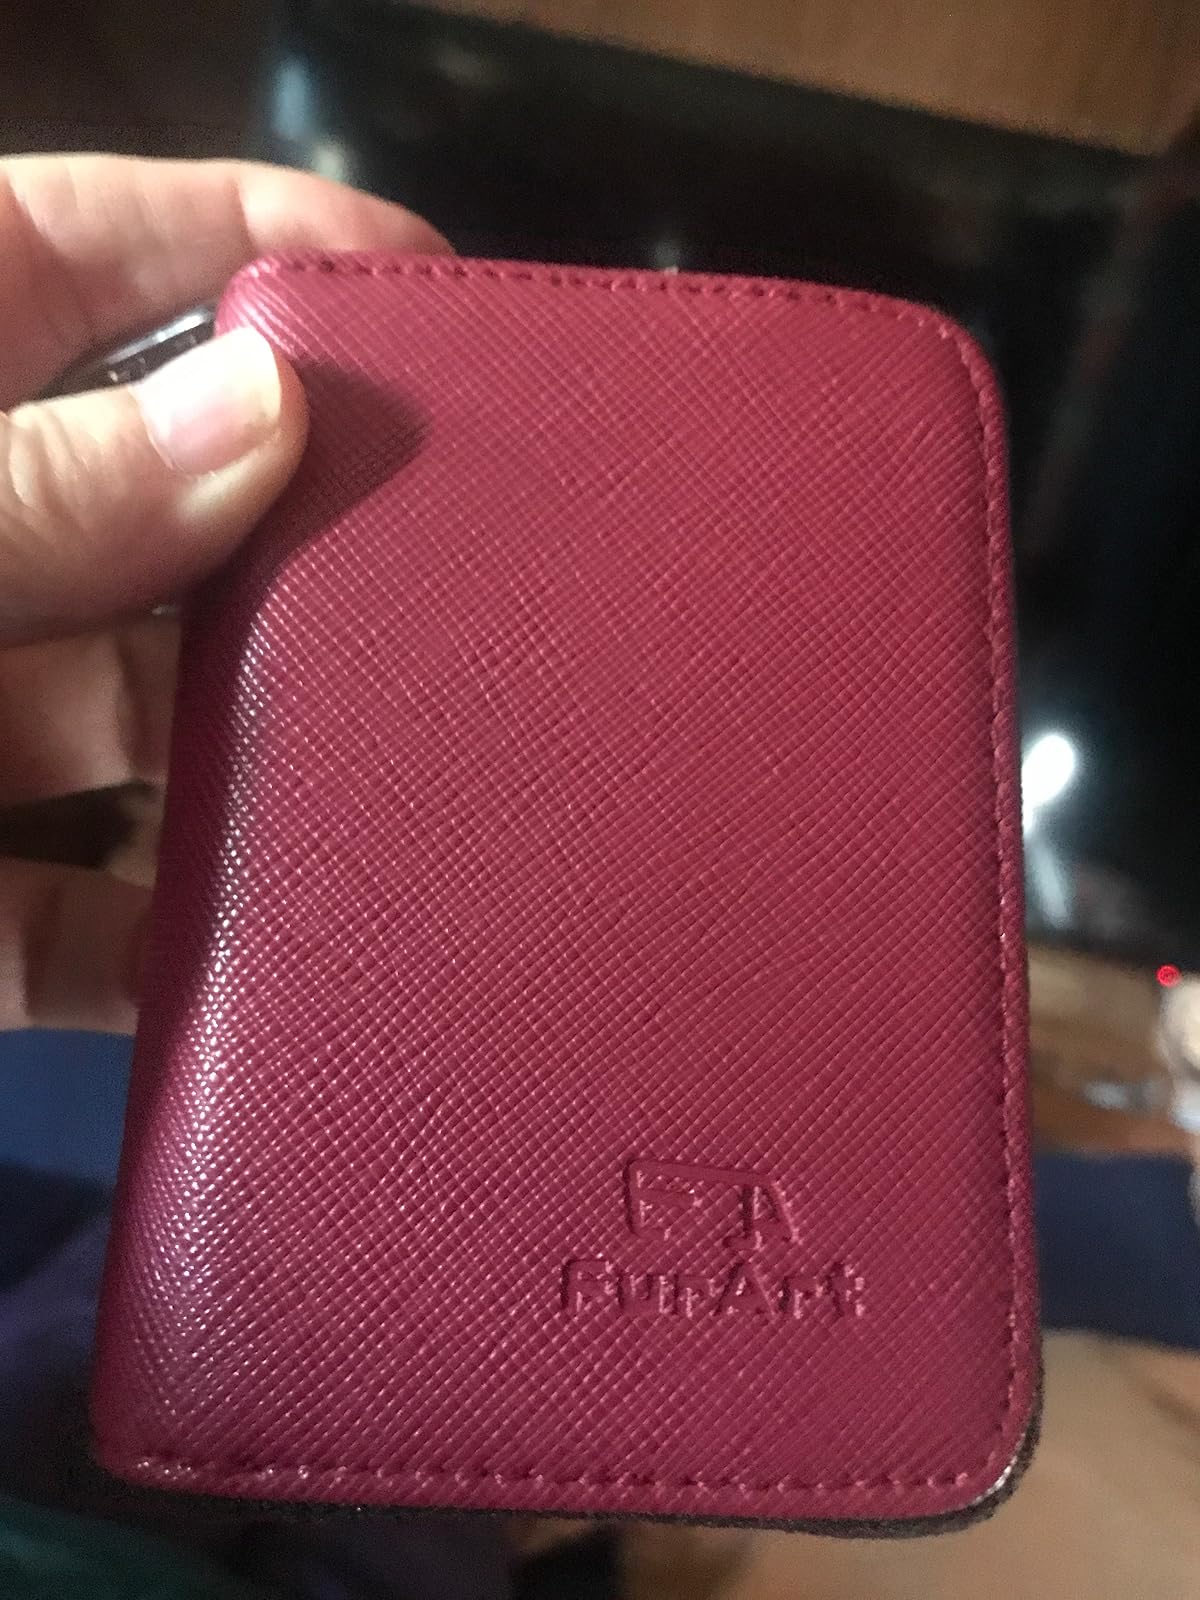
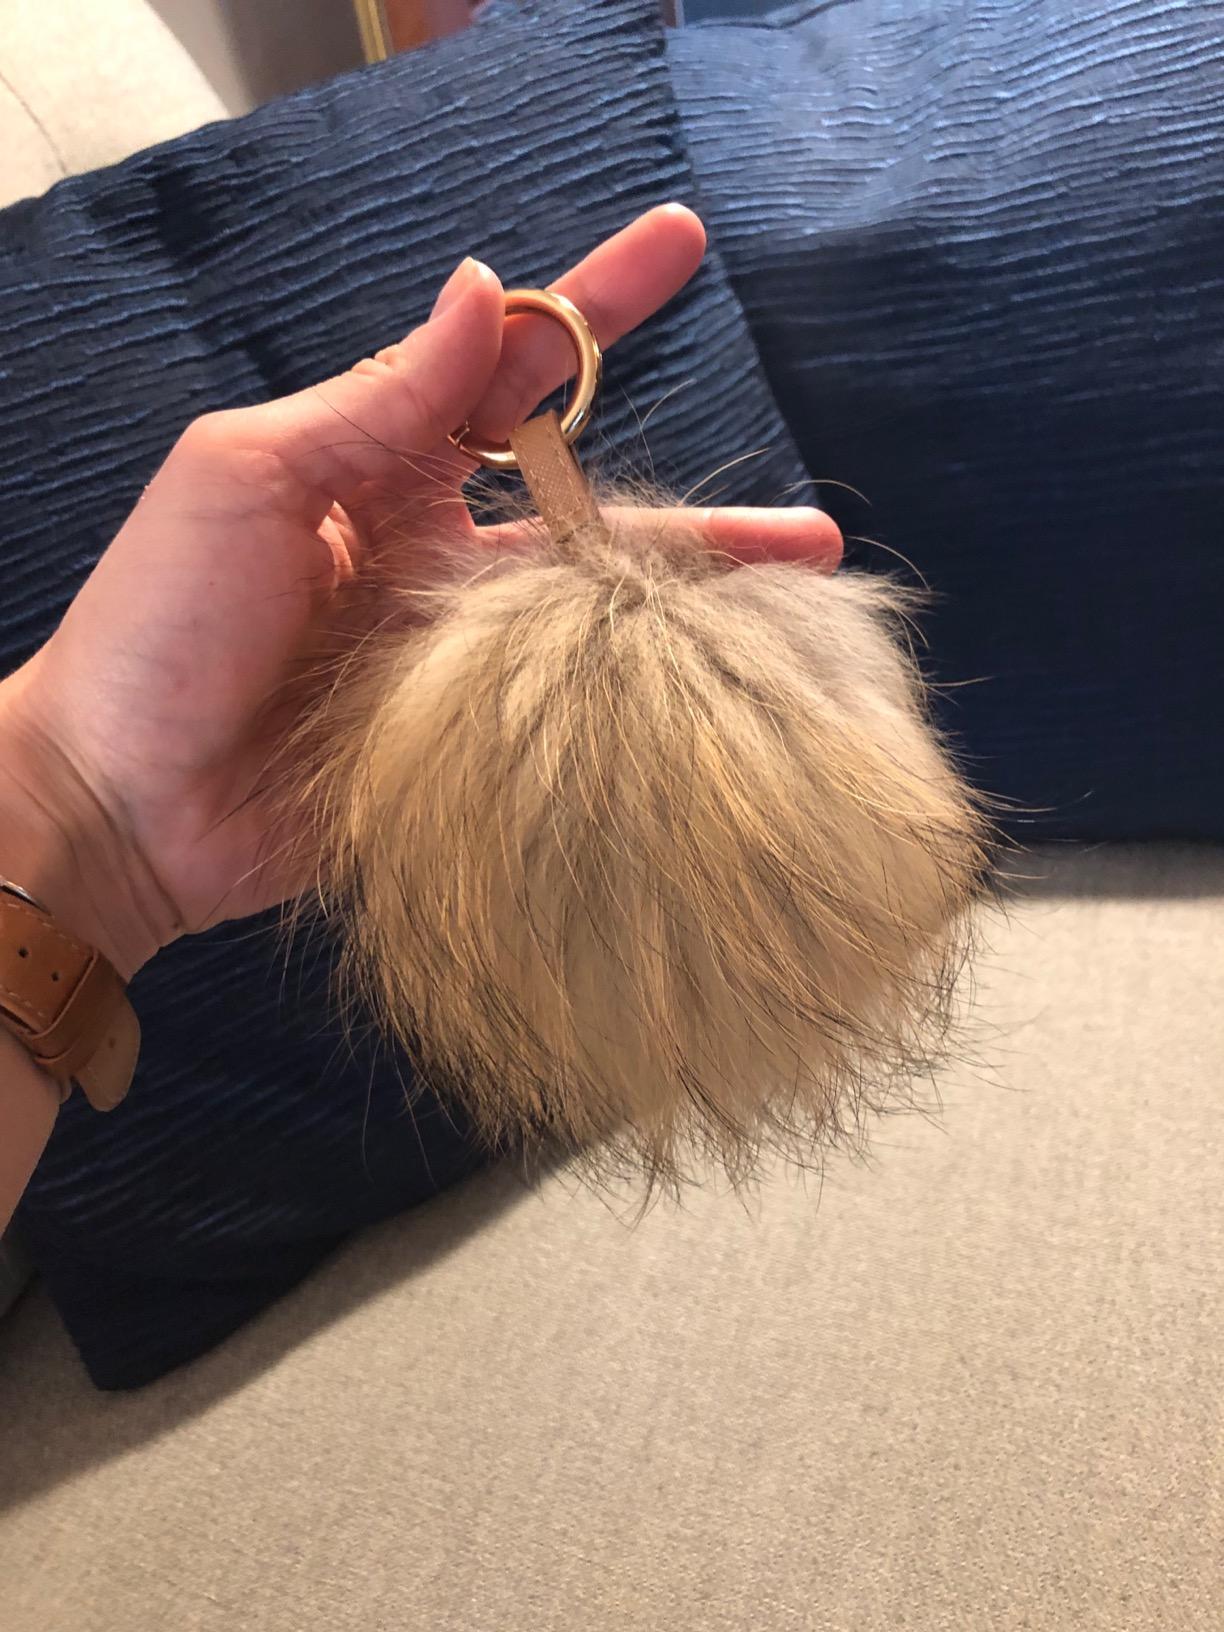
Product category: accessories_keychain
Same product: no